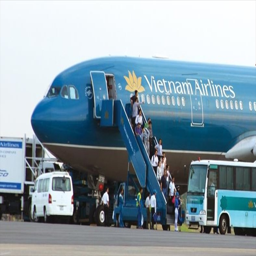
the state to divest shares